Andrew Thompson Farmstead

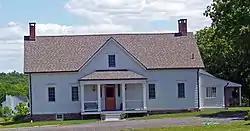
The house in 2007

The Andrew Thompson Farmstead is one of three Registered Historic Places associated with the eponymous family along NY 302 in Thompson Ridge, an unincorporated section of the Town of Crawford in Orange County, New York.